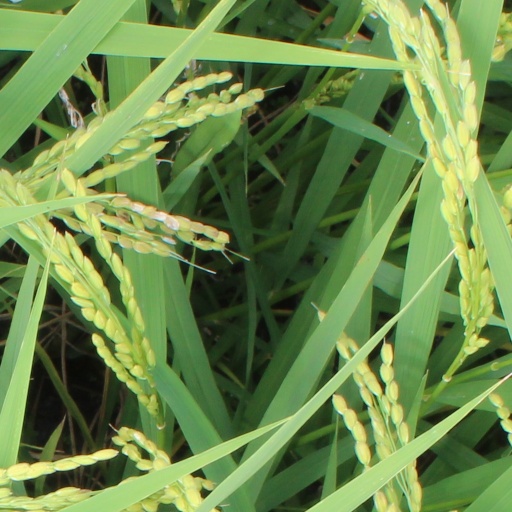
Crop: rice